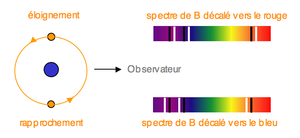
Un système binaire spectroscopique est un couple d'objets dont le mouvement orbital est mis en évidence par la variation de la vitesse radiale d'une ou des deux composantes du système. Cette vitesse est mesurée grâce à un spectrographe, en observant le déplacement par effet Doppler-Fizeau des raies spectrales de l'étoile, dû à sa vitesse orbitale le long de la ligne de visée.